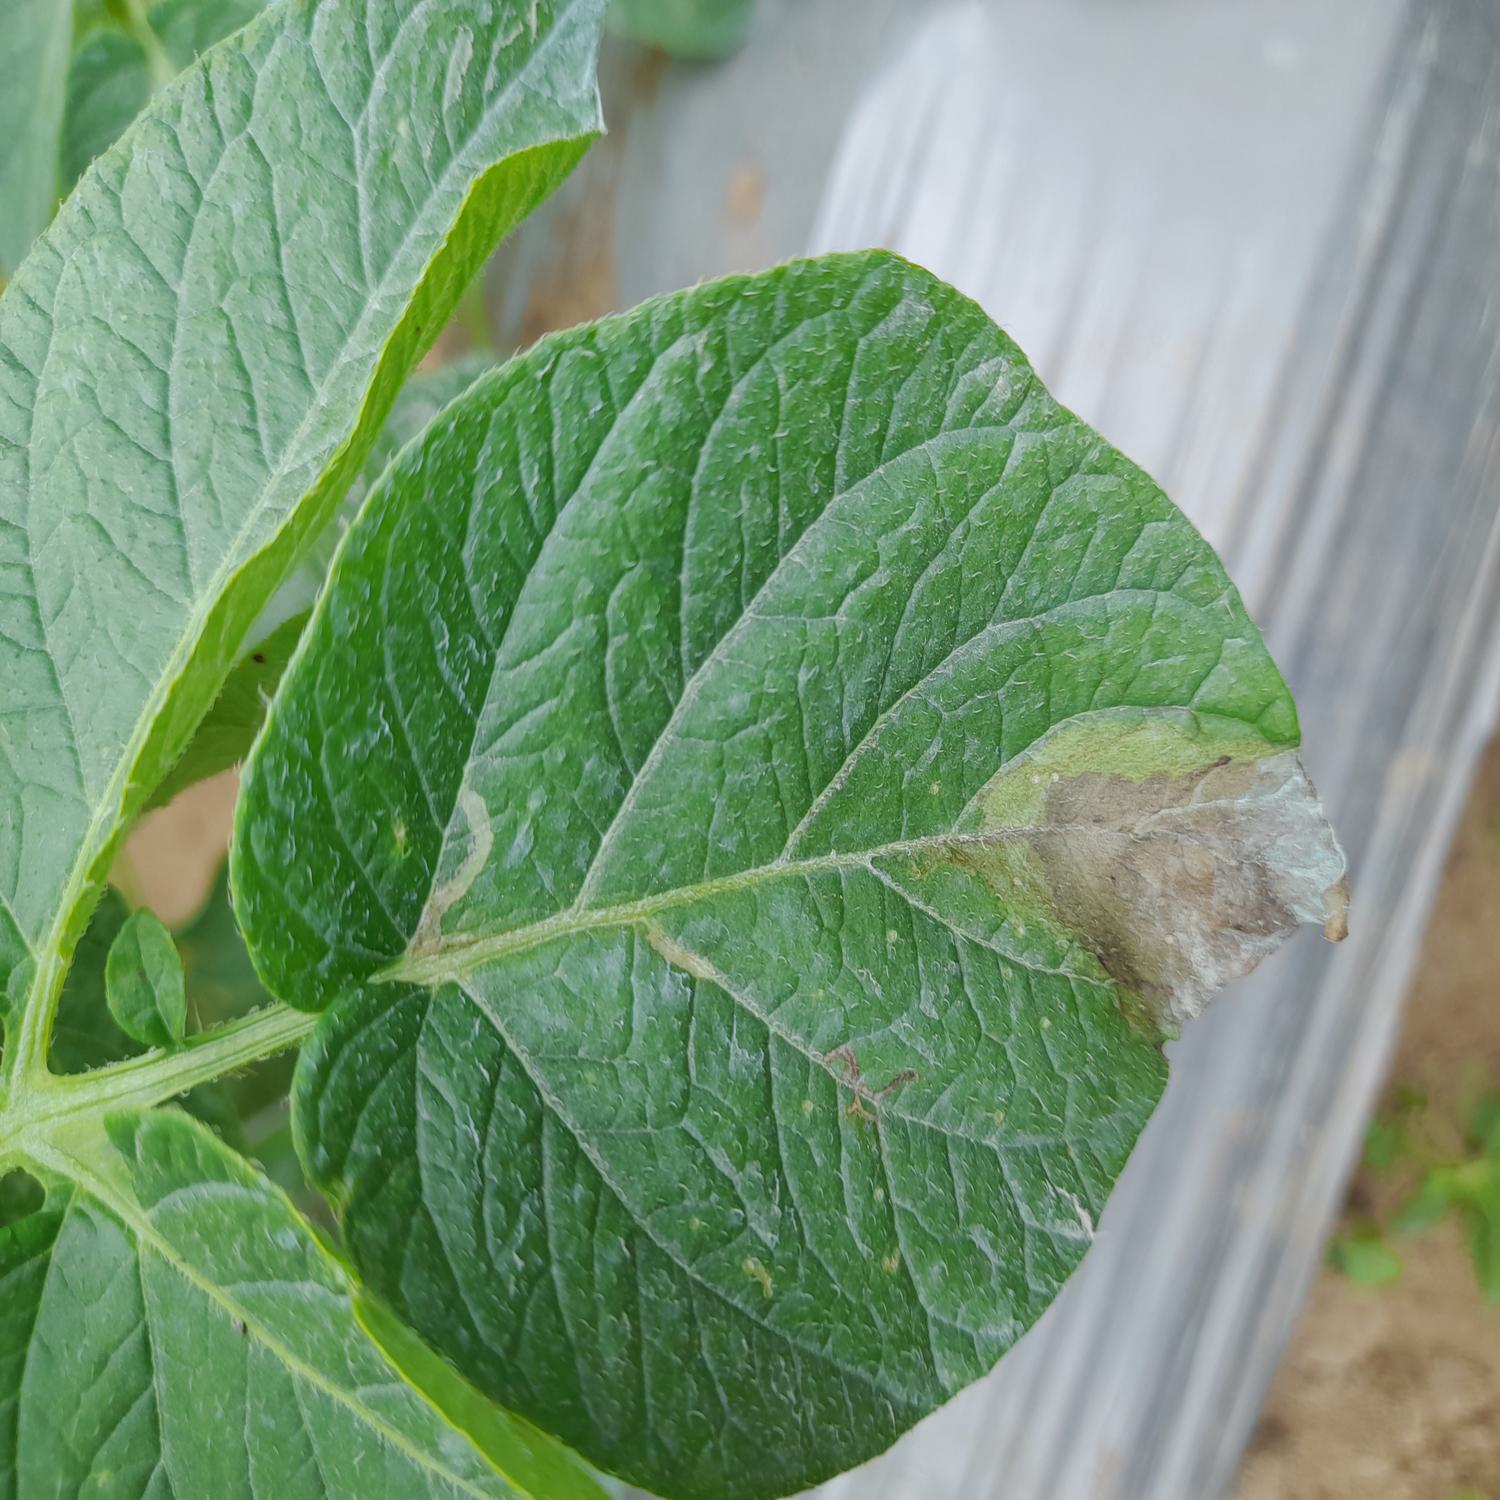
Label: Phytopthora